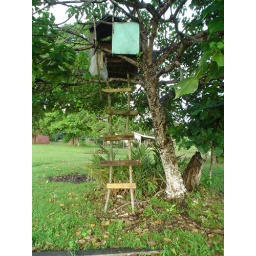
A tree house built by the ni-Vanuatu kids at Talua.